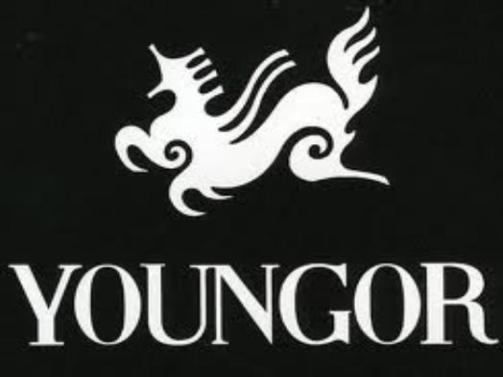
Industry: Clothes